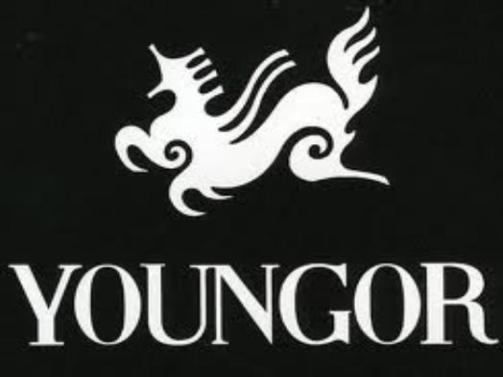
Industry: Clothes